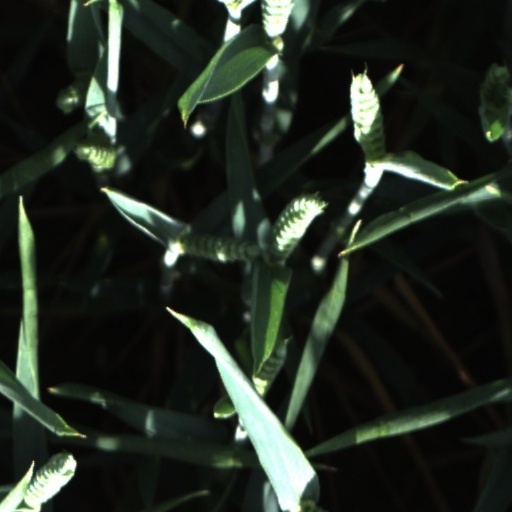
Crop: wheat